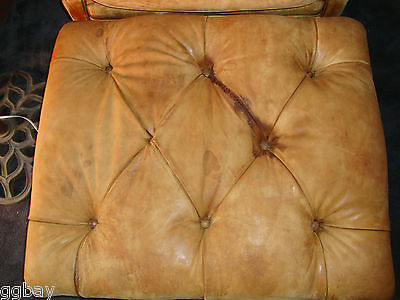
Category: chair